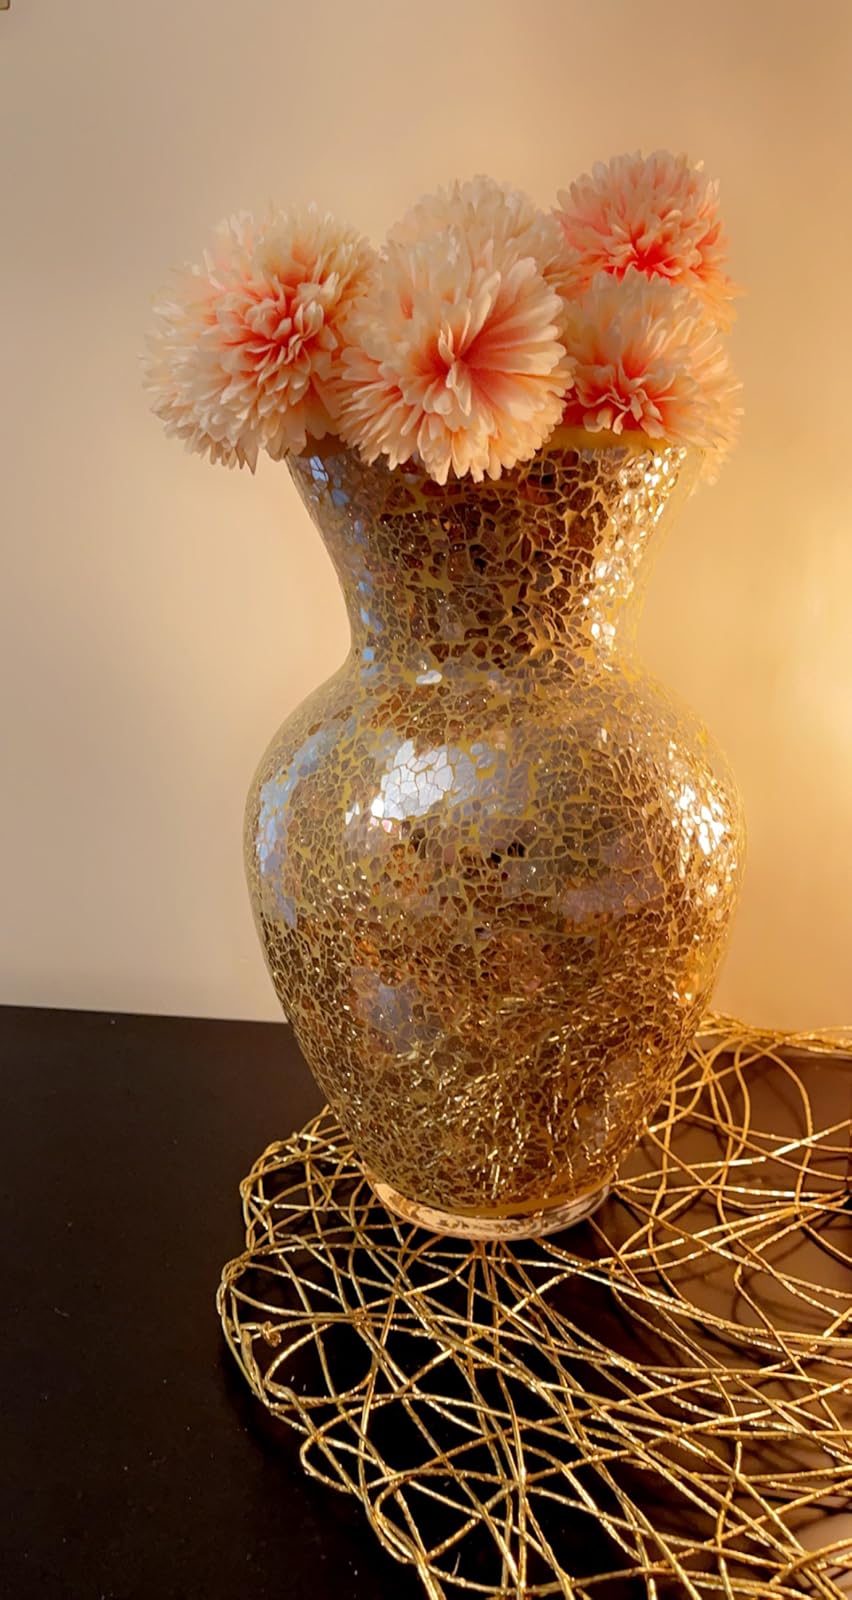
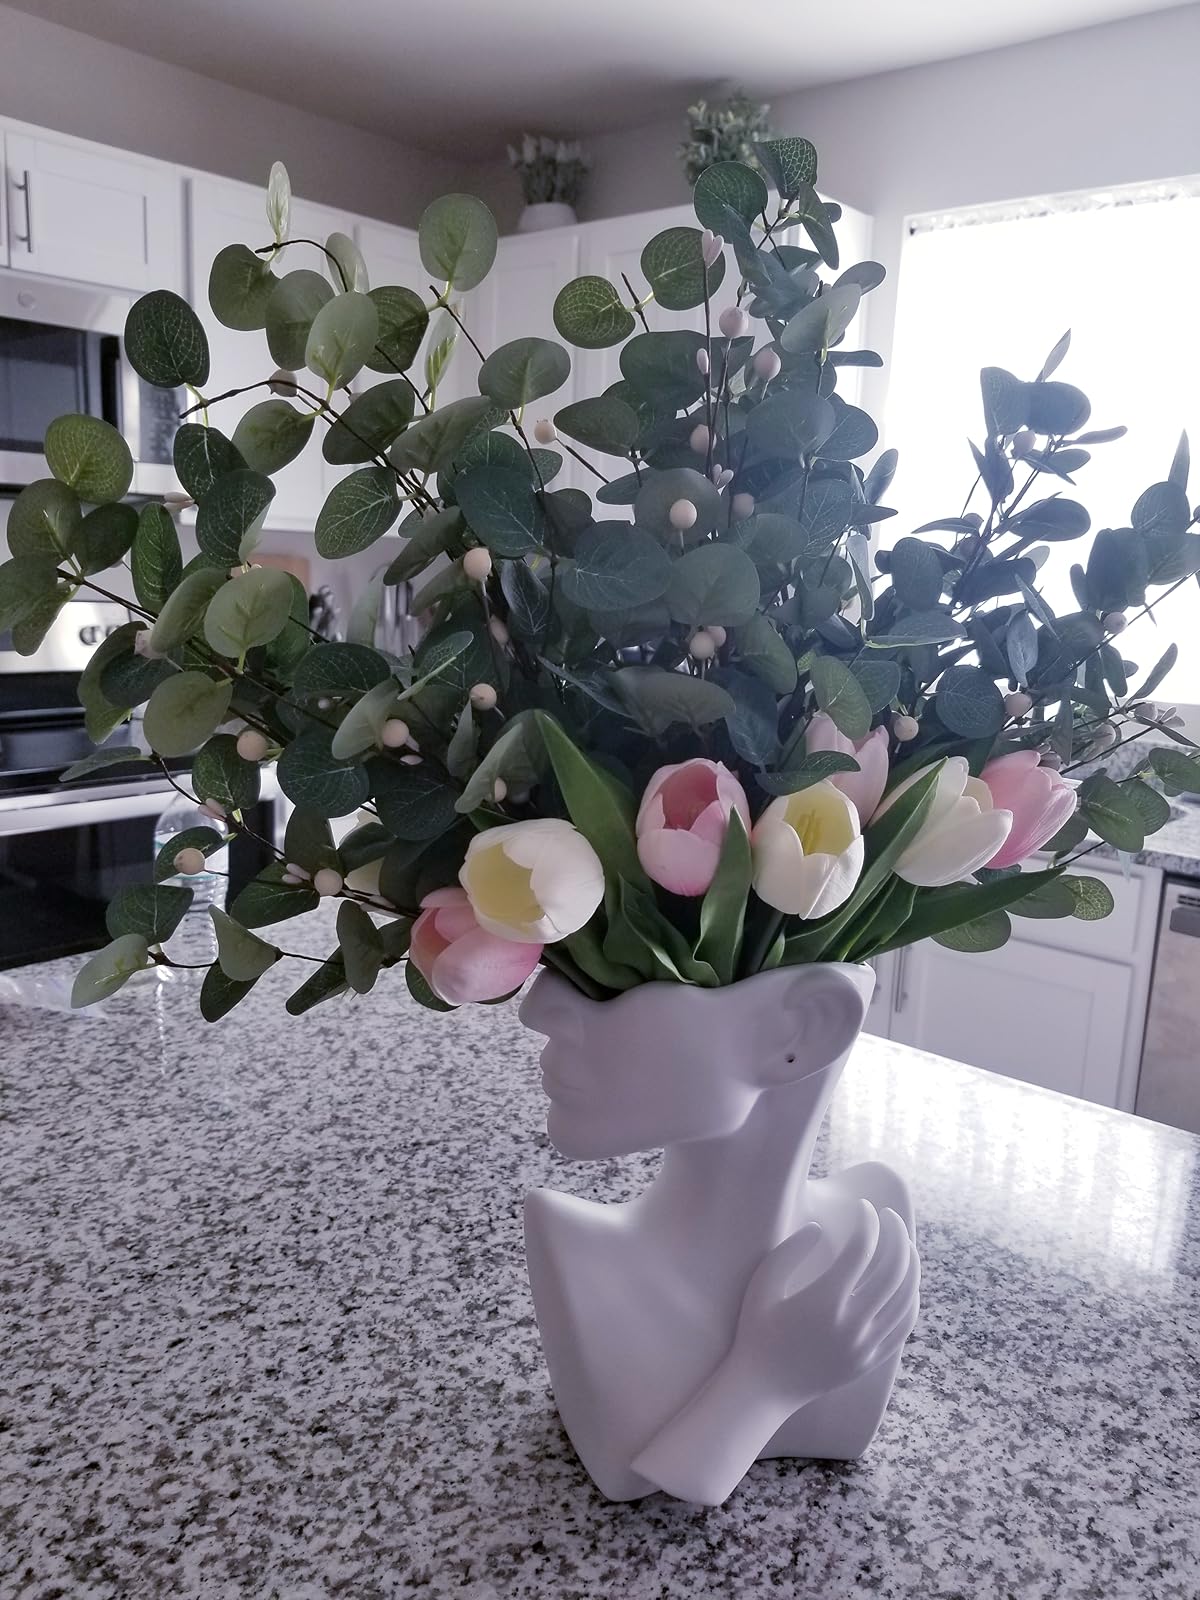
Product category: vase
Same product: no